Anito: Defend a Land Enraged

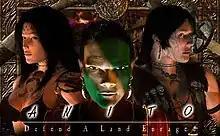
Game title art

Anito: Defend a Land Enraged is a role-playing video game based on Filipino mythology and folklore developed by Anino Entertainment, an independent video game company based in Manila, Philippines. It was released on November 22, 2003 for Microsoft Windows.